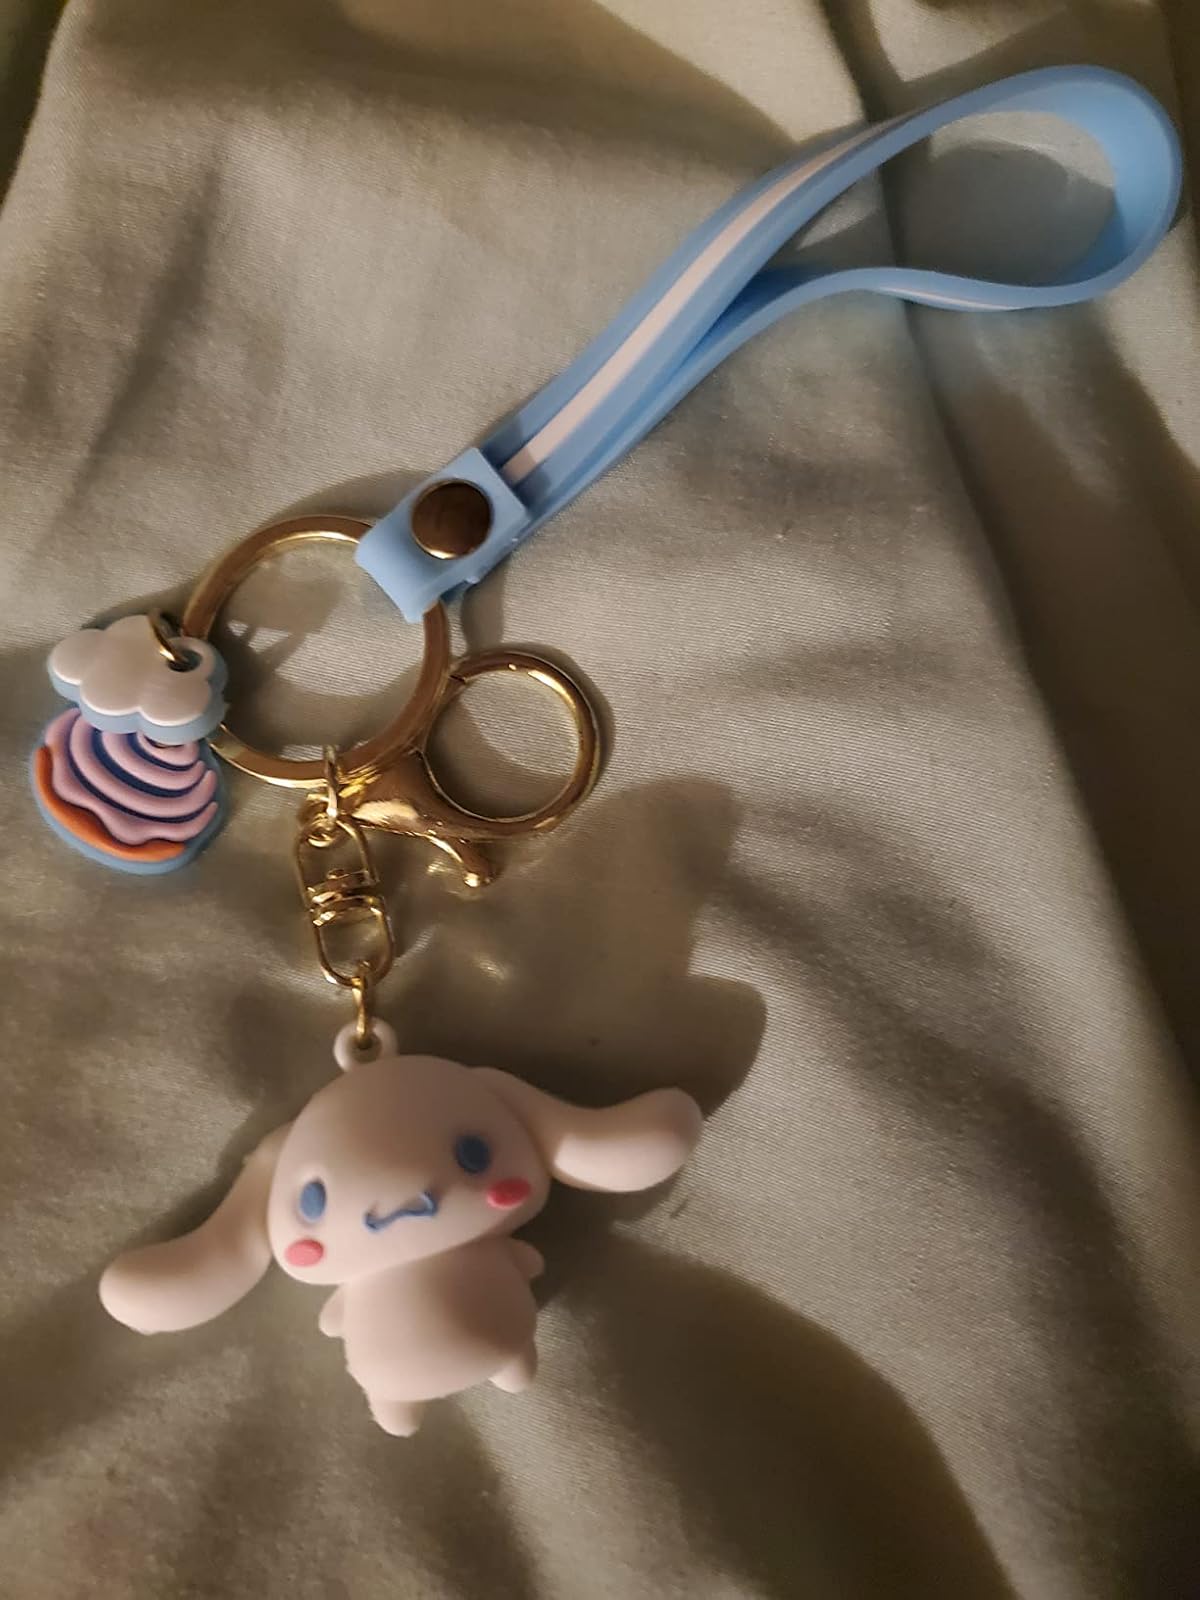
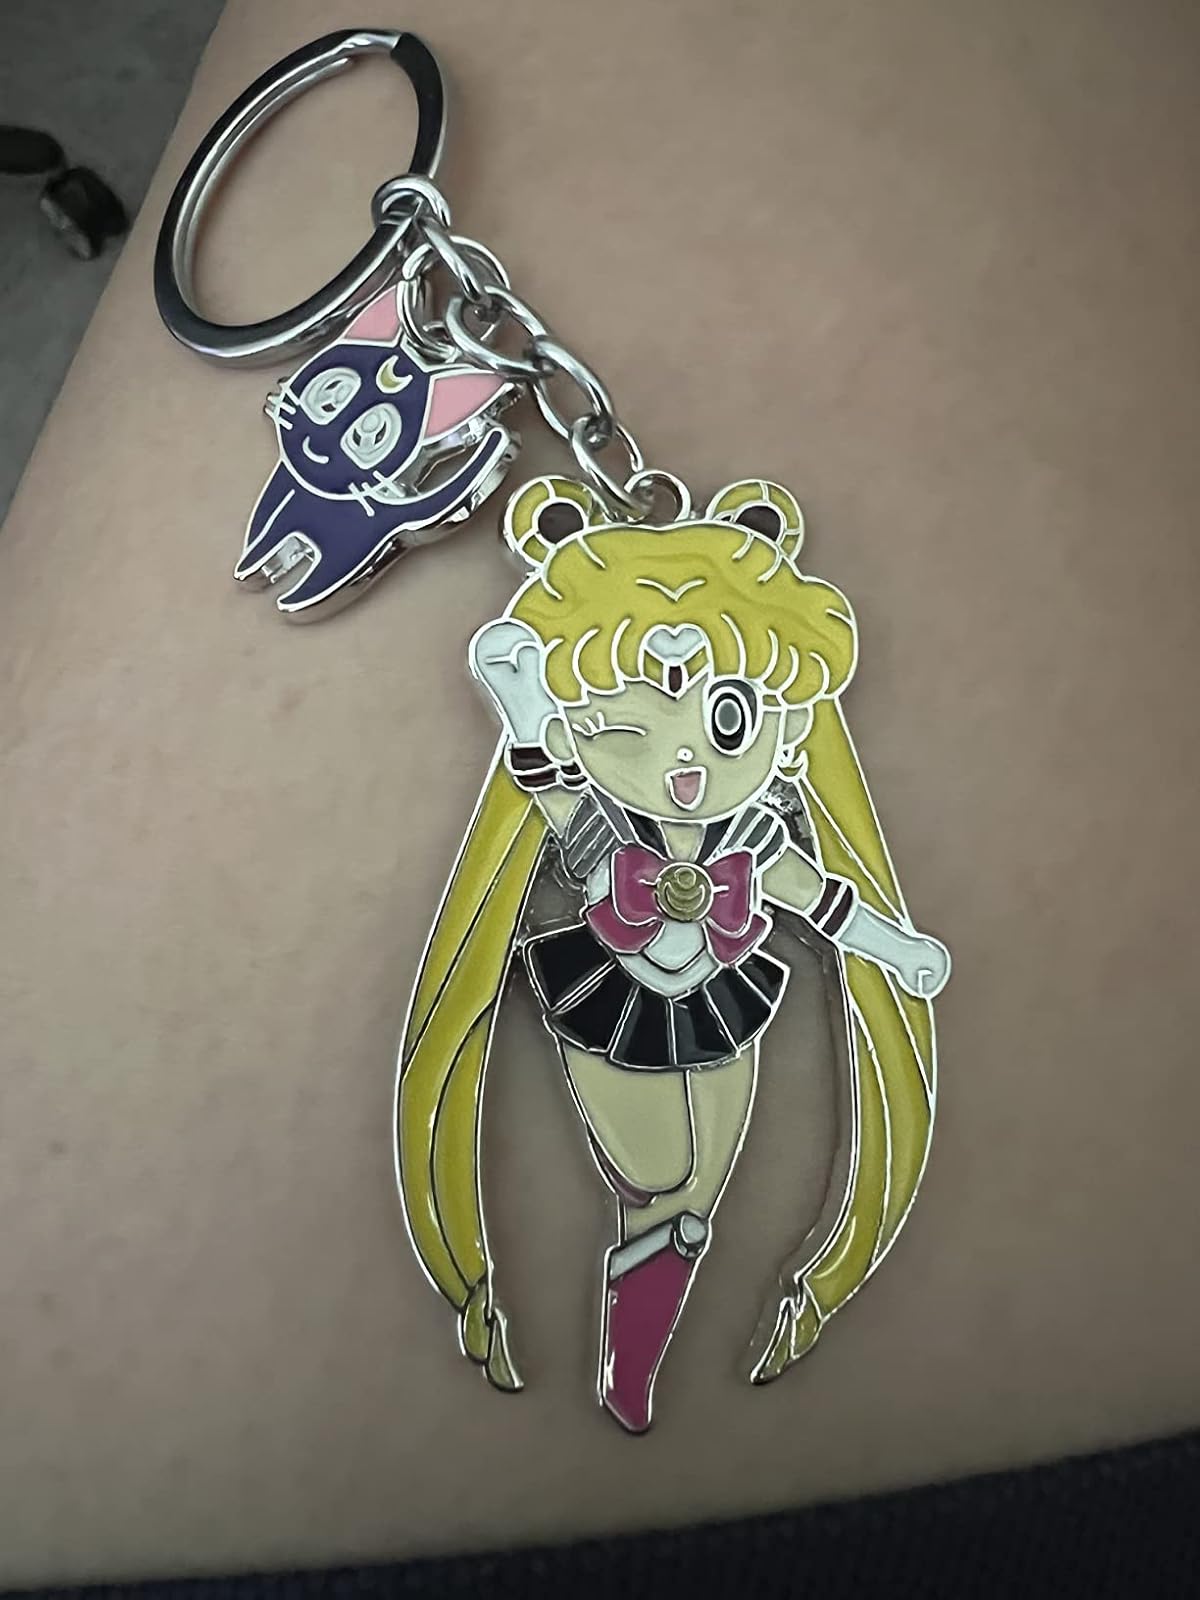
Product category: accessories_keychain
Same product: no